Renault Kiger

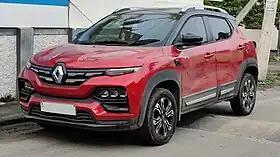
2022 Renault Kiger RxZ (India)

The Renault Kiger is a Subcompact crossover SUV manufactured and marketed by Renault. It was revealed in January 2021 and has been marketed since March 2021. Designed and manufactured in India, it is positioned under the Duster to occupy the sub-4 metre crossover SUV segment in India.